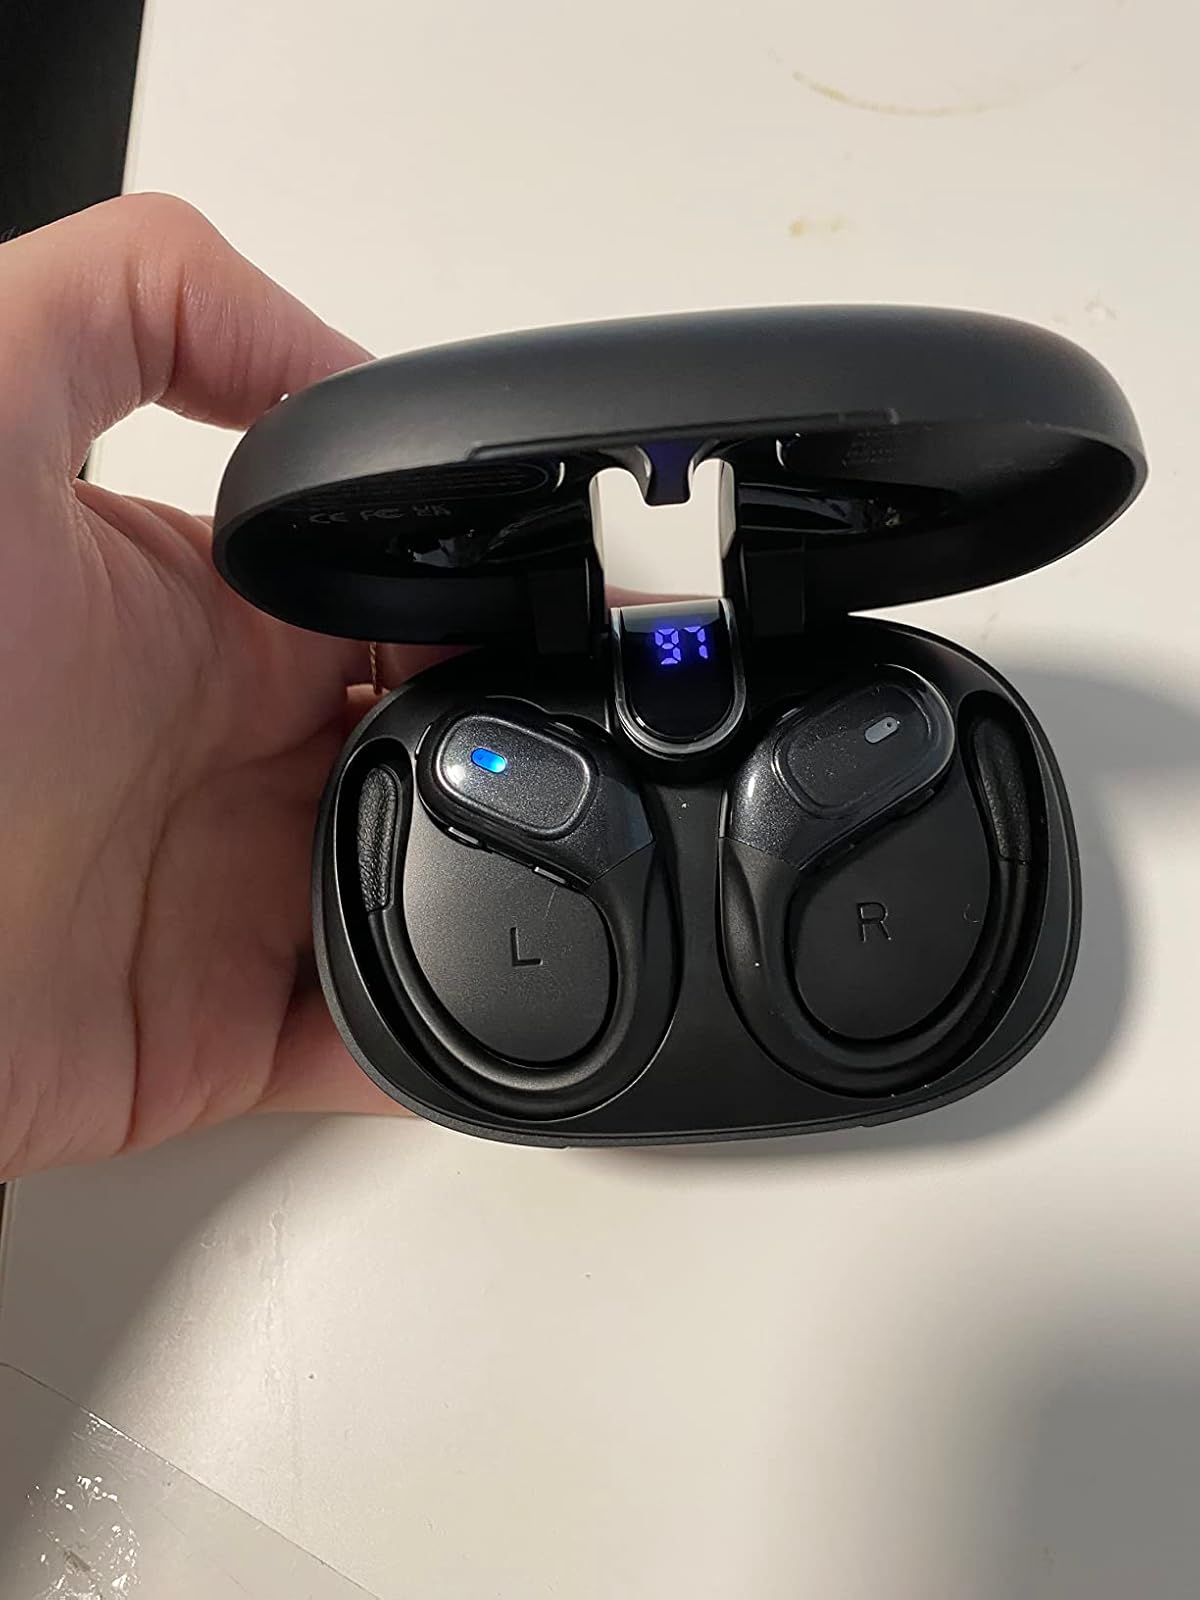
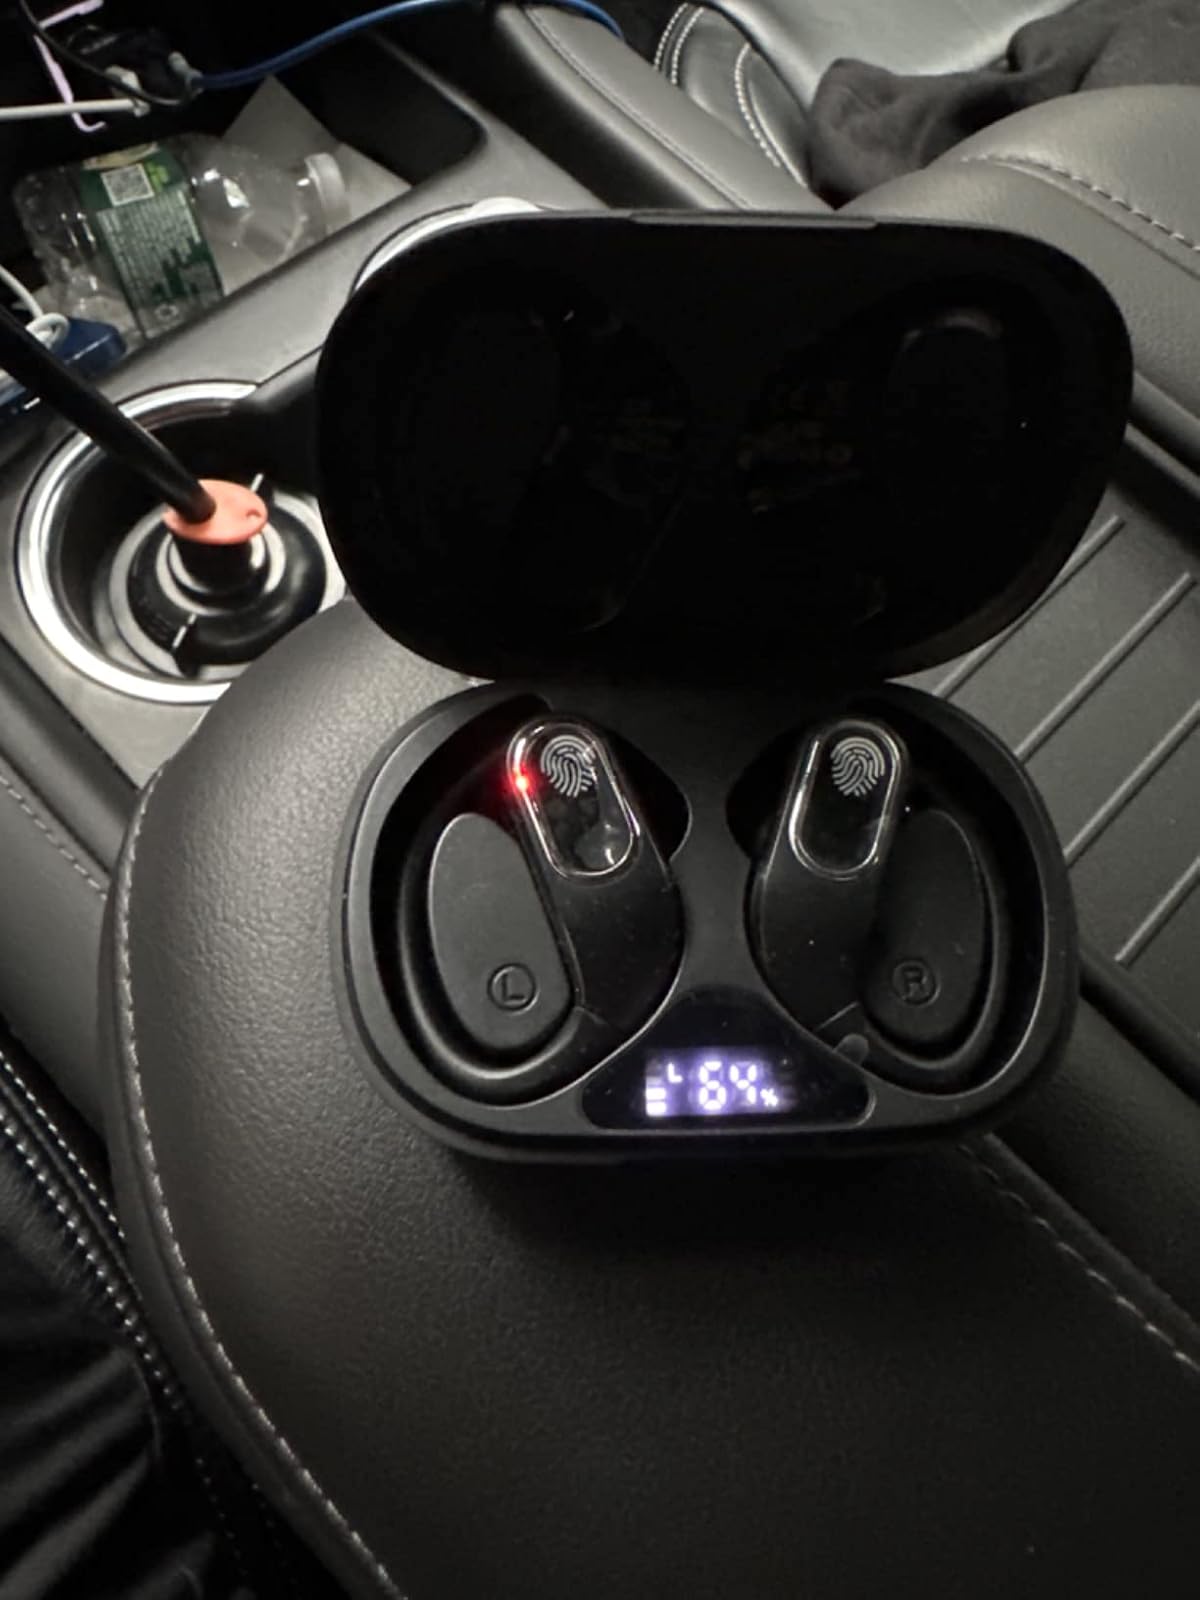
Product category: earbuds
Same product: yes